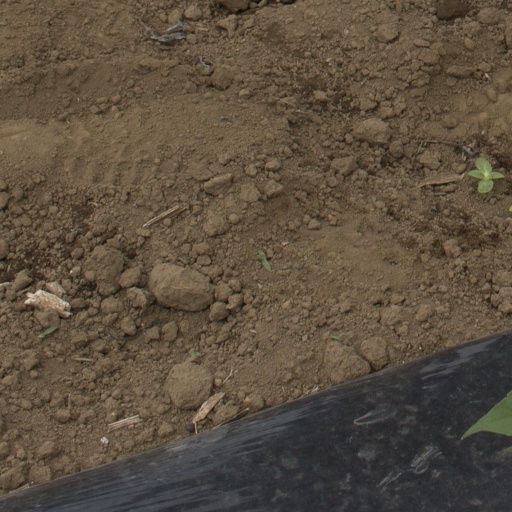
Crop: Jerusalem artichoke